History of Cumbria

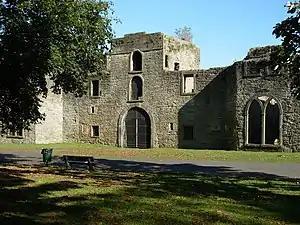
Workington Hall, the Curwens' family seat

In 1237, the Treaty of York was signed, by which Alexander renounced claims to Northumberland, Cumberland and Westmorland, while Henry granted the Scottish king certain lands in the north, including manors in Cumberland. The Honour of Penrith was one of the areas of land granted to Alexander, and included, as well as the manor of Penrith, the manors of Castle Sowerby, Carlatton, Langwathby, Great Salkeld and Scotby. (The Penrith honour remained under Scots' control from 1242 until 1295).